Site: brandenburg
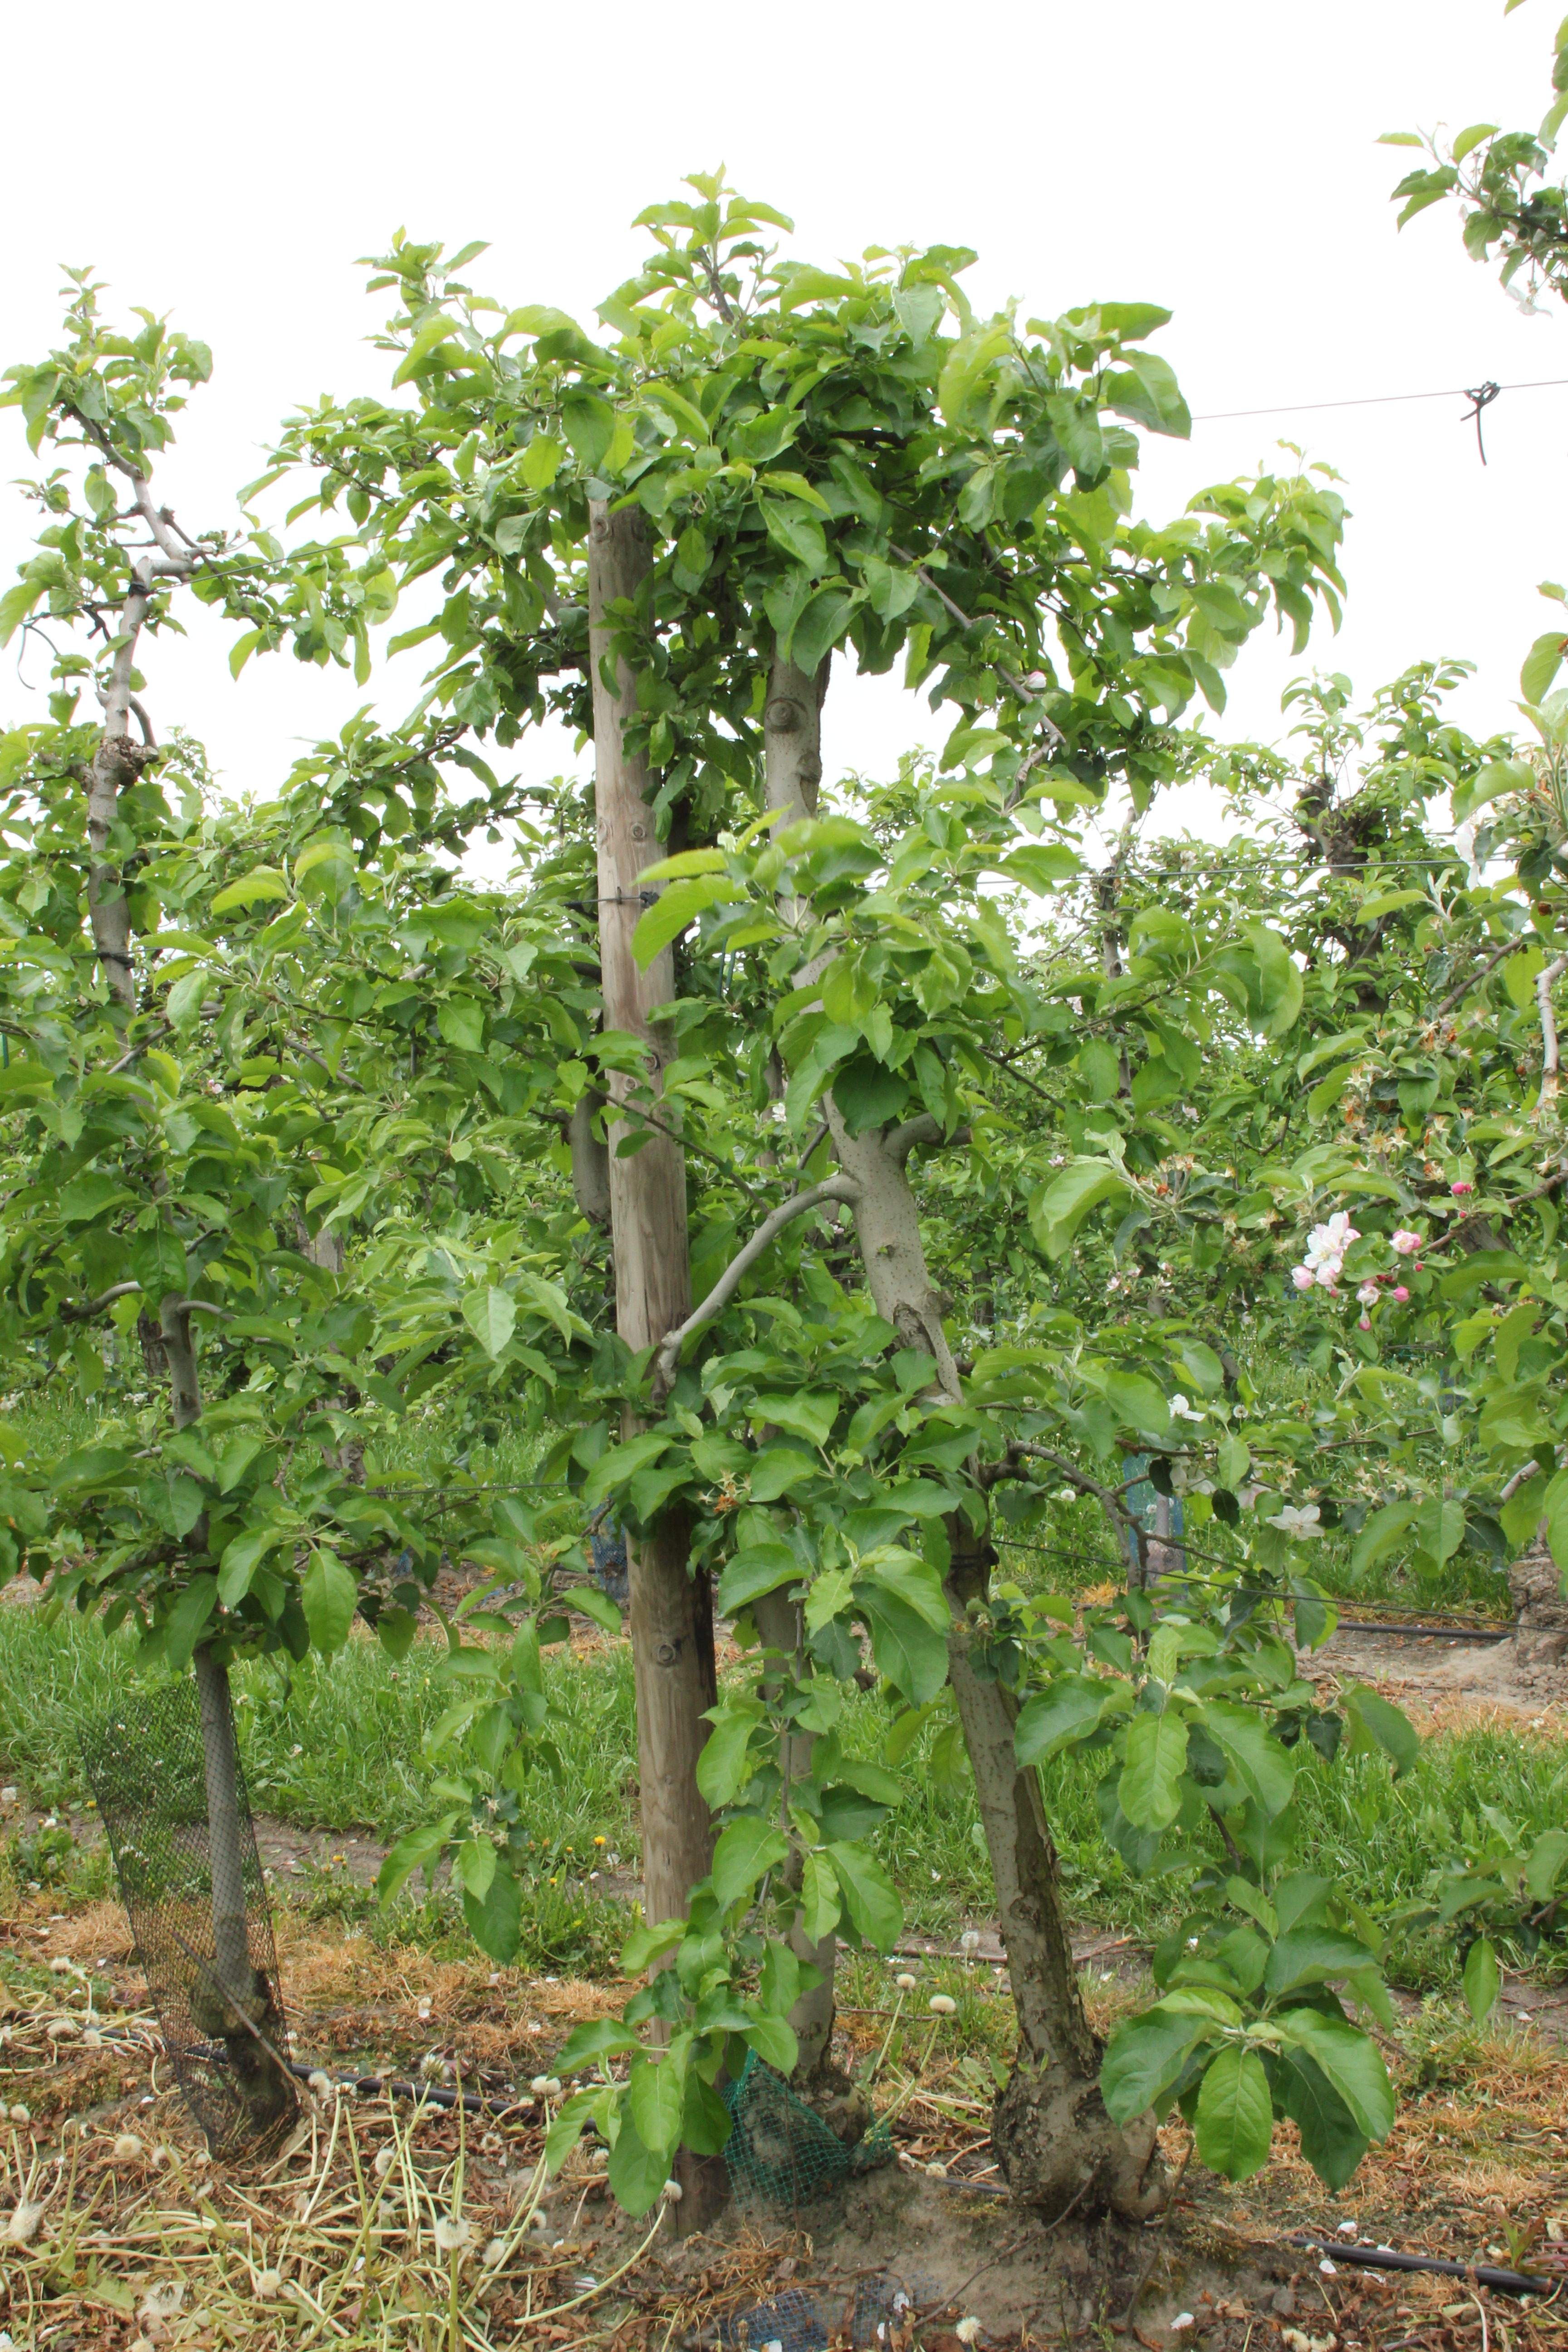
Growth stage (BBCH 67): Flowering